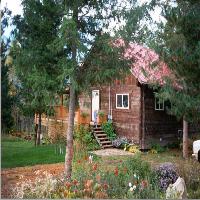
Weather: cloudy or overcast